Japanese wine

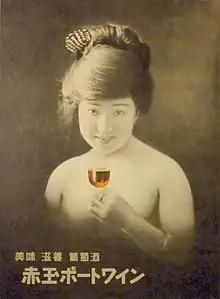
Advertising poster of "AKADAMA Port Wine”, the first published in 1922

In terms of Japanese taste for domestically produced wine, astringency and acidity were not readily accepted at the beginning. For a long time sugars such as honey were added to moderate the flavor and wine was the mainstay. In 1907, Shinjiro Torii, founder of the Suntory beverages empire launched with an advertising campaign in 1922 that both scandalized with its suggestion of nudity, and prompted a huge boost to sales. The trend for sweetened, fortified and medicinal tonic wines continued until the 1970s when wine was still fundamentally known as , and only a small minority imported and drank European wine.